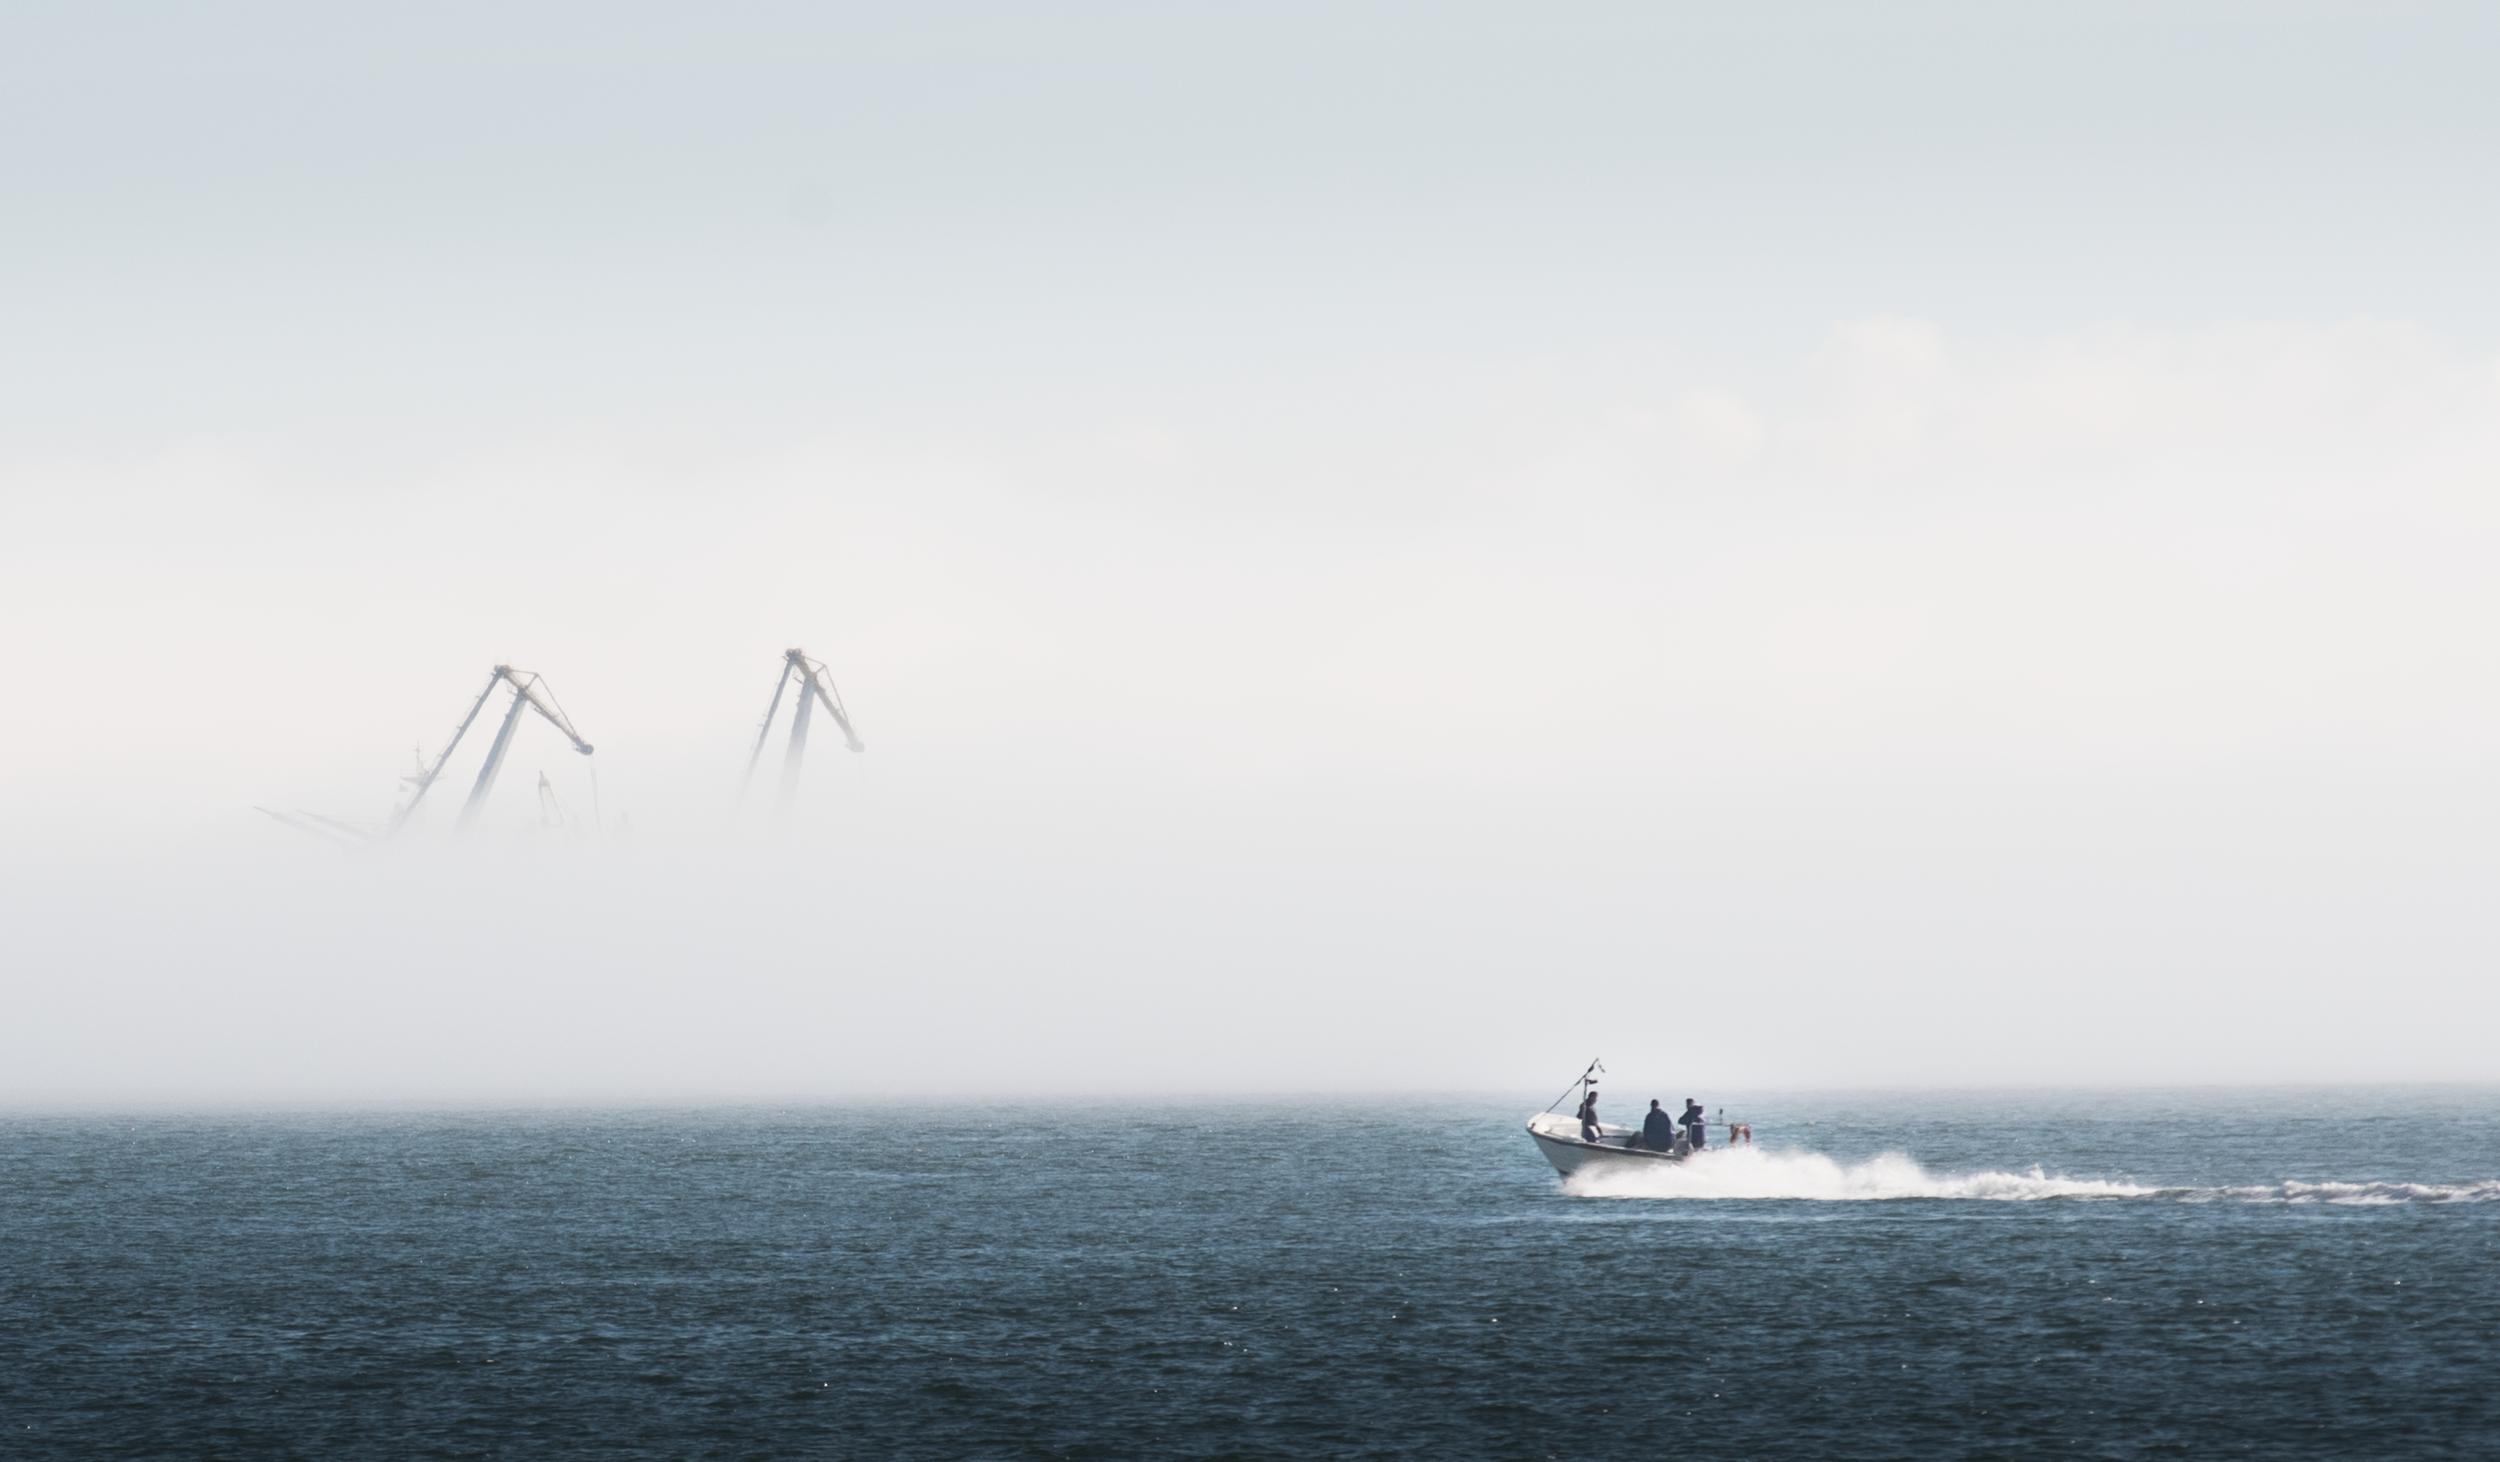
sea, coast, ocean, horizon, boat, wind, europe, vehicle, nikon, nikkor, d750, curuyann, yann, coeuru, atmospheric phenomenon, atmosphere of earth